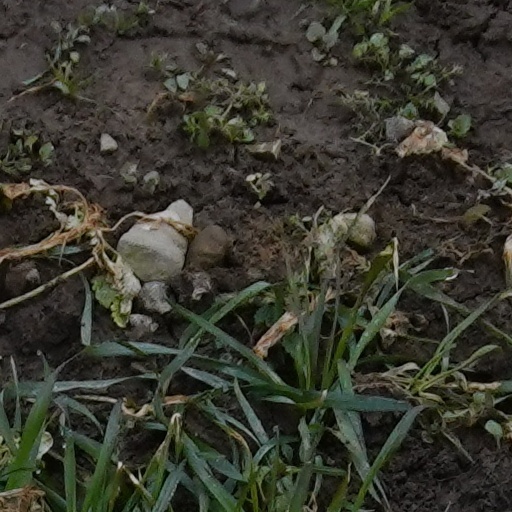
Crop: wheat